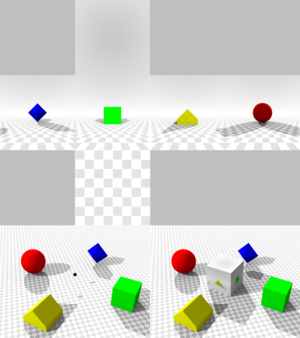
Une skybox est un procédé graphique permettant de donner, dans un espace tridimensionnel, l'illusion que cet espace est plus étendu qu'il ne l'est réellement. Une skybox est techniquement un décor projeté sur les parois intérieures d'un cube dont le centre est une caméra, cela signifie que, concrètement, les éléments qui sont contenus dans une skybox sont inatteignables, étant donné que le cube ne bouge pas par rapport à la caméra.